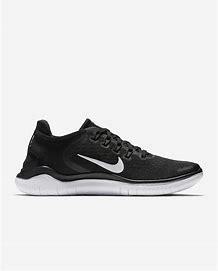
Brand: Nike
Model: Free RN 2018